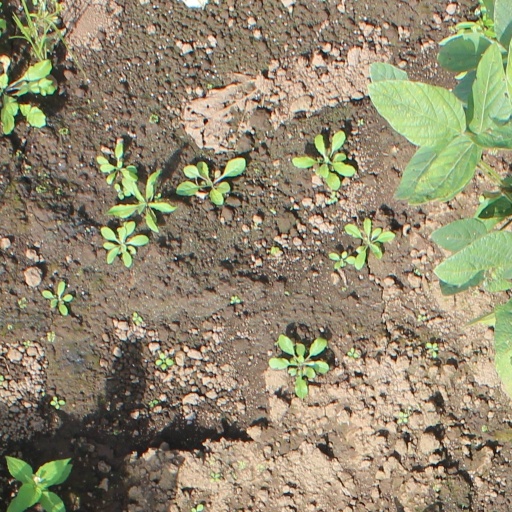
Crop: soybean